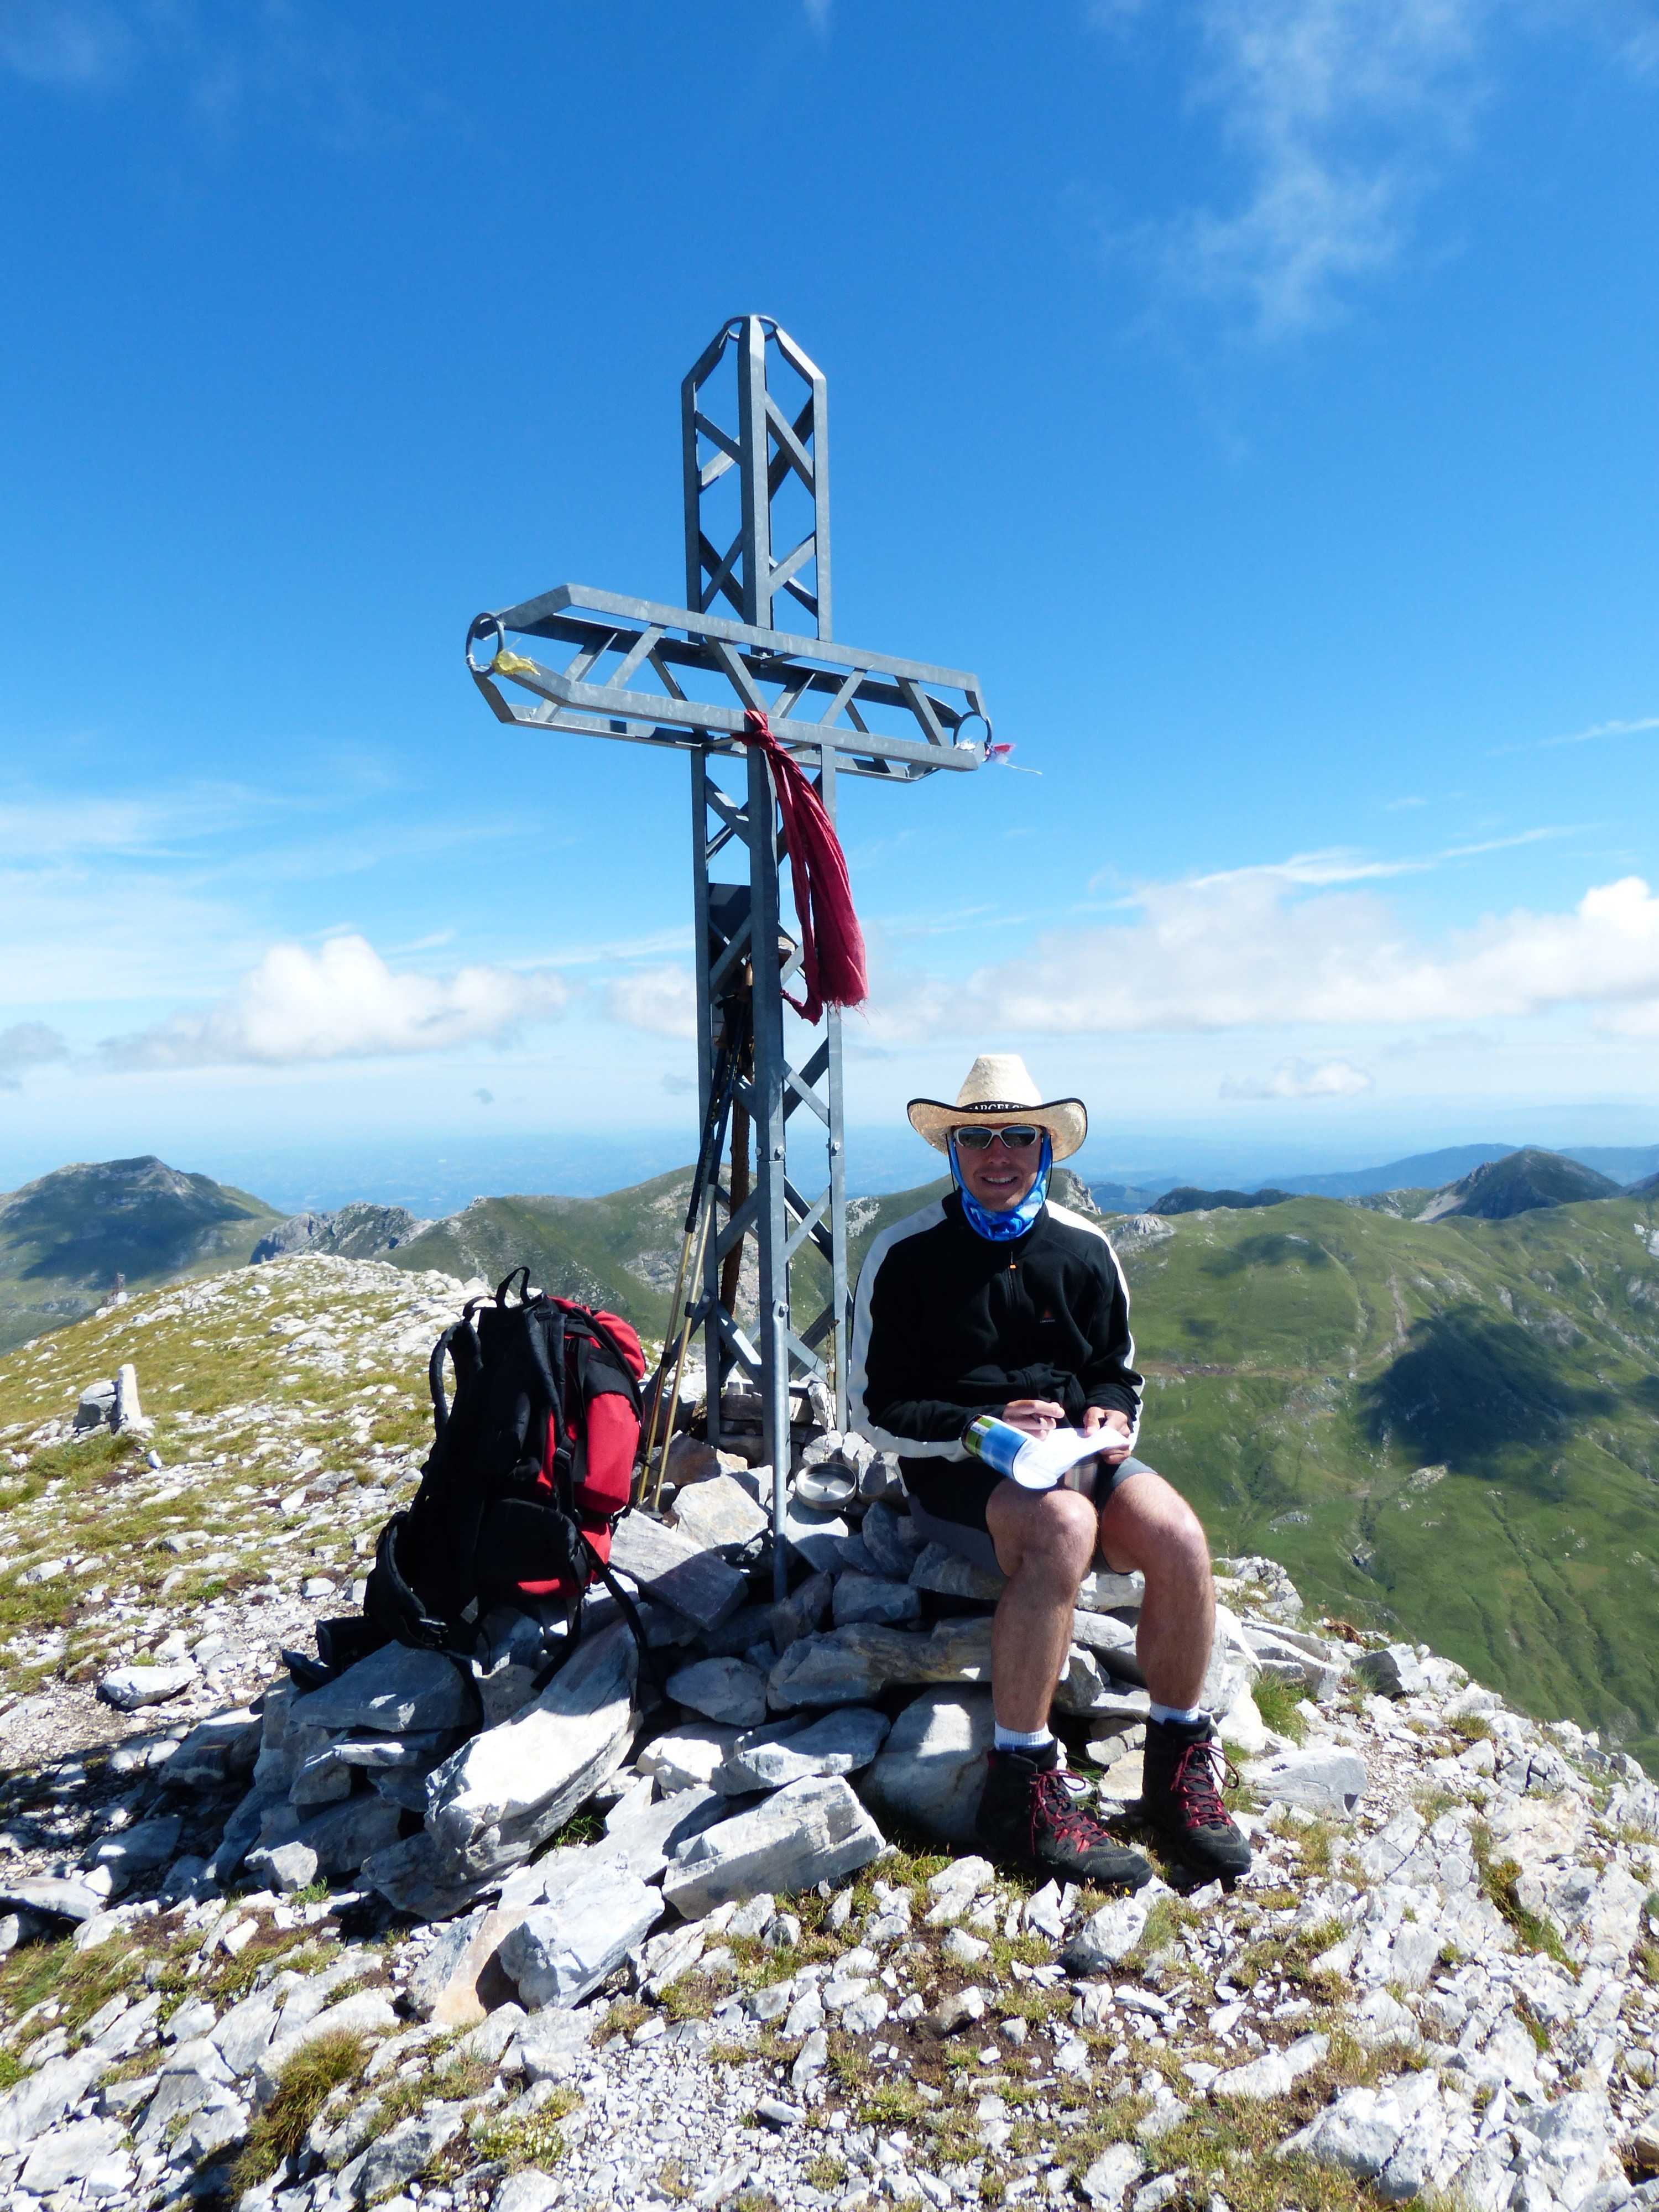
man, landscape, tree, rock, wilderness, person, mountain, cloud, sky, hiking, hill, adventure, view, mountain range, vacation, recreation, human, italy, alpine, cross, tourism, ridge, summit, laugh, mountaineering, mountaineer, alps, backpacking, outlook, fell, viewpoint, elevation, wanderer, distant view, saline, foresight, adventurer, mountain pass, summit cross, maritime alps, goal achieved, hiking equipment, summit stormer, outdoor recreation, mountainous landforms, glacial landform, ar te, delighted, cima della saline, mount scenery